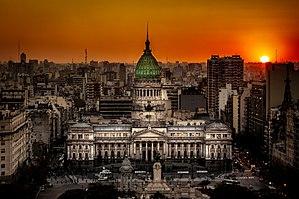
Le Palacio del Congreso de la Nación Argentina ou palais du Congrès de la nation argentine est l'édifice où se déroulent les activités du pouvoir législatif de la république Argentine. Il est situé à Buenos Aires, dans le carré limité par les avenues Rivadavia et Hipólito Yrigoyen, et les rues calle Combate de Los Pozos, et Entre Ríos. La superficie de ce carré dépasse 10 000 m².